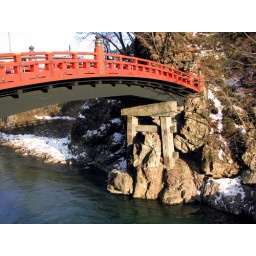
Another shot of the Shinkyo bridge - the river beneath it is the Daiya river (or daiyagawa).